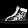
Label: Sneaker